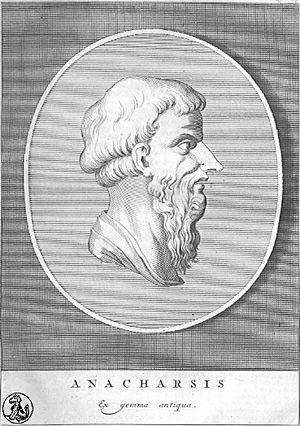
Anacharsis est un philosophe d’origine « barbare » puisque venu en Grèce du peuple des Scythes au nord de la mer Noire au début du VIᵉ siècle av. J.-C. Il est parfois rangé parmi les Sept sages. Il ne reste aucun texte de lui hormis des traditions indirectes. Ce personnage presque légendaire représente l’étranger avisé, le « regard du dehors » dans la civilisation hellénique, une sorte de préfiguration de la perspective des cyniques mettant à distance les mœurs habituelles de la Cité.